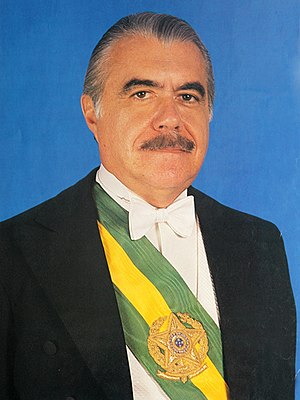
Brasiliens præsident / Præsidenter
Brasiliens præsident, officielt Den Føderative Republik Brasiliens præsident, er både statsoverhoved for og regeringschef i den føderale republik Brasilien. Præsidenten er leder af den føderale udøvende magt og øverstkommanderende for Brasiliens væbnede styrker.